Inga Varg

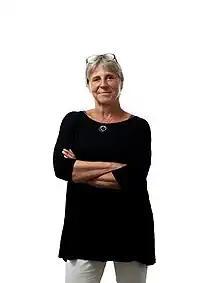

Inga Varg (born 1952, Bergslagen, Sweden) is a Swedish architect. Amongst the awards Varg has won are the Swedish Concrete Federation’s annual architecture award (Svensk Betongs arkitekturpris) and the Swedish Association of Architects’ Kasper Salin Award (Kasper Salin-priset.)